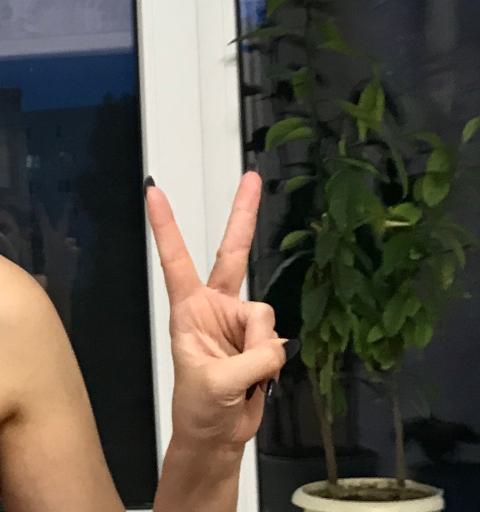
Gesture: peace